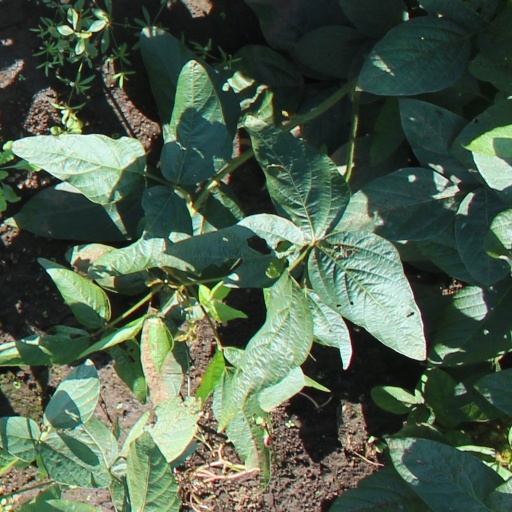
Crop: soybean